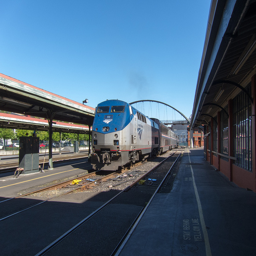
A train station with an Amtrak train on the middle track.
A train pulls up to a station and platform.
A passenger trails sits in the train yard on tracks.
An Amtrak train slows down as it enters an empty station.
A photo of a train station with a train at the platform.